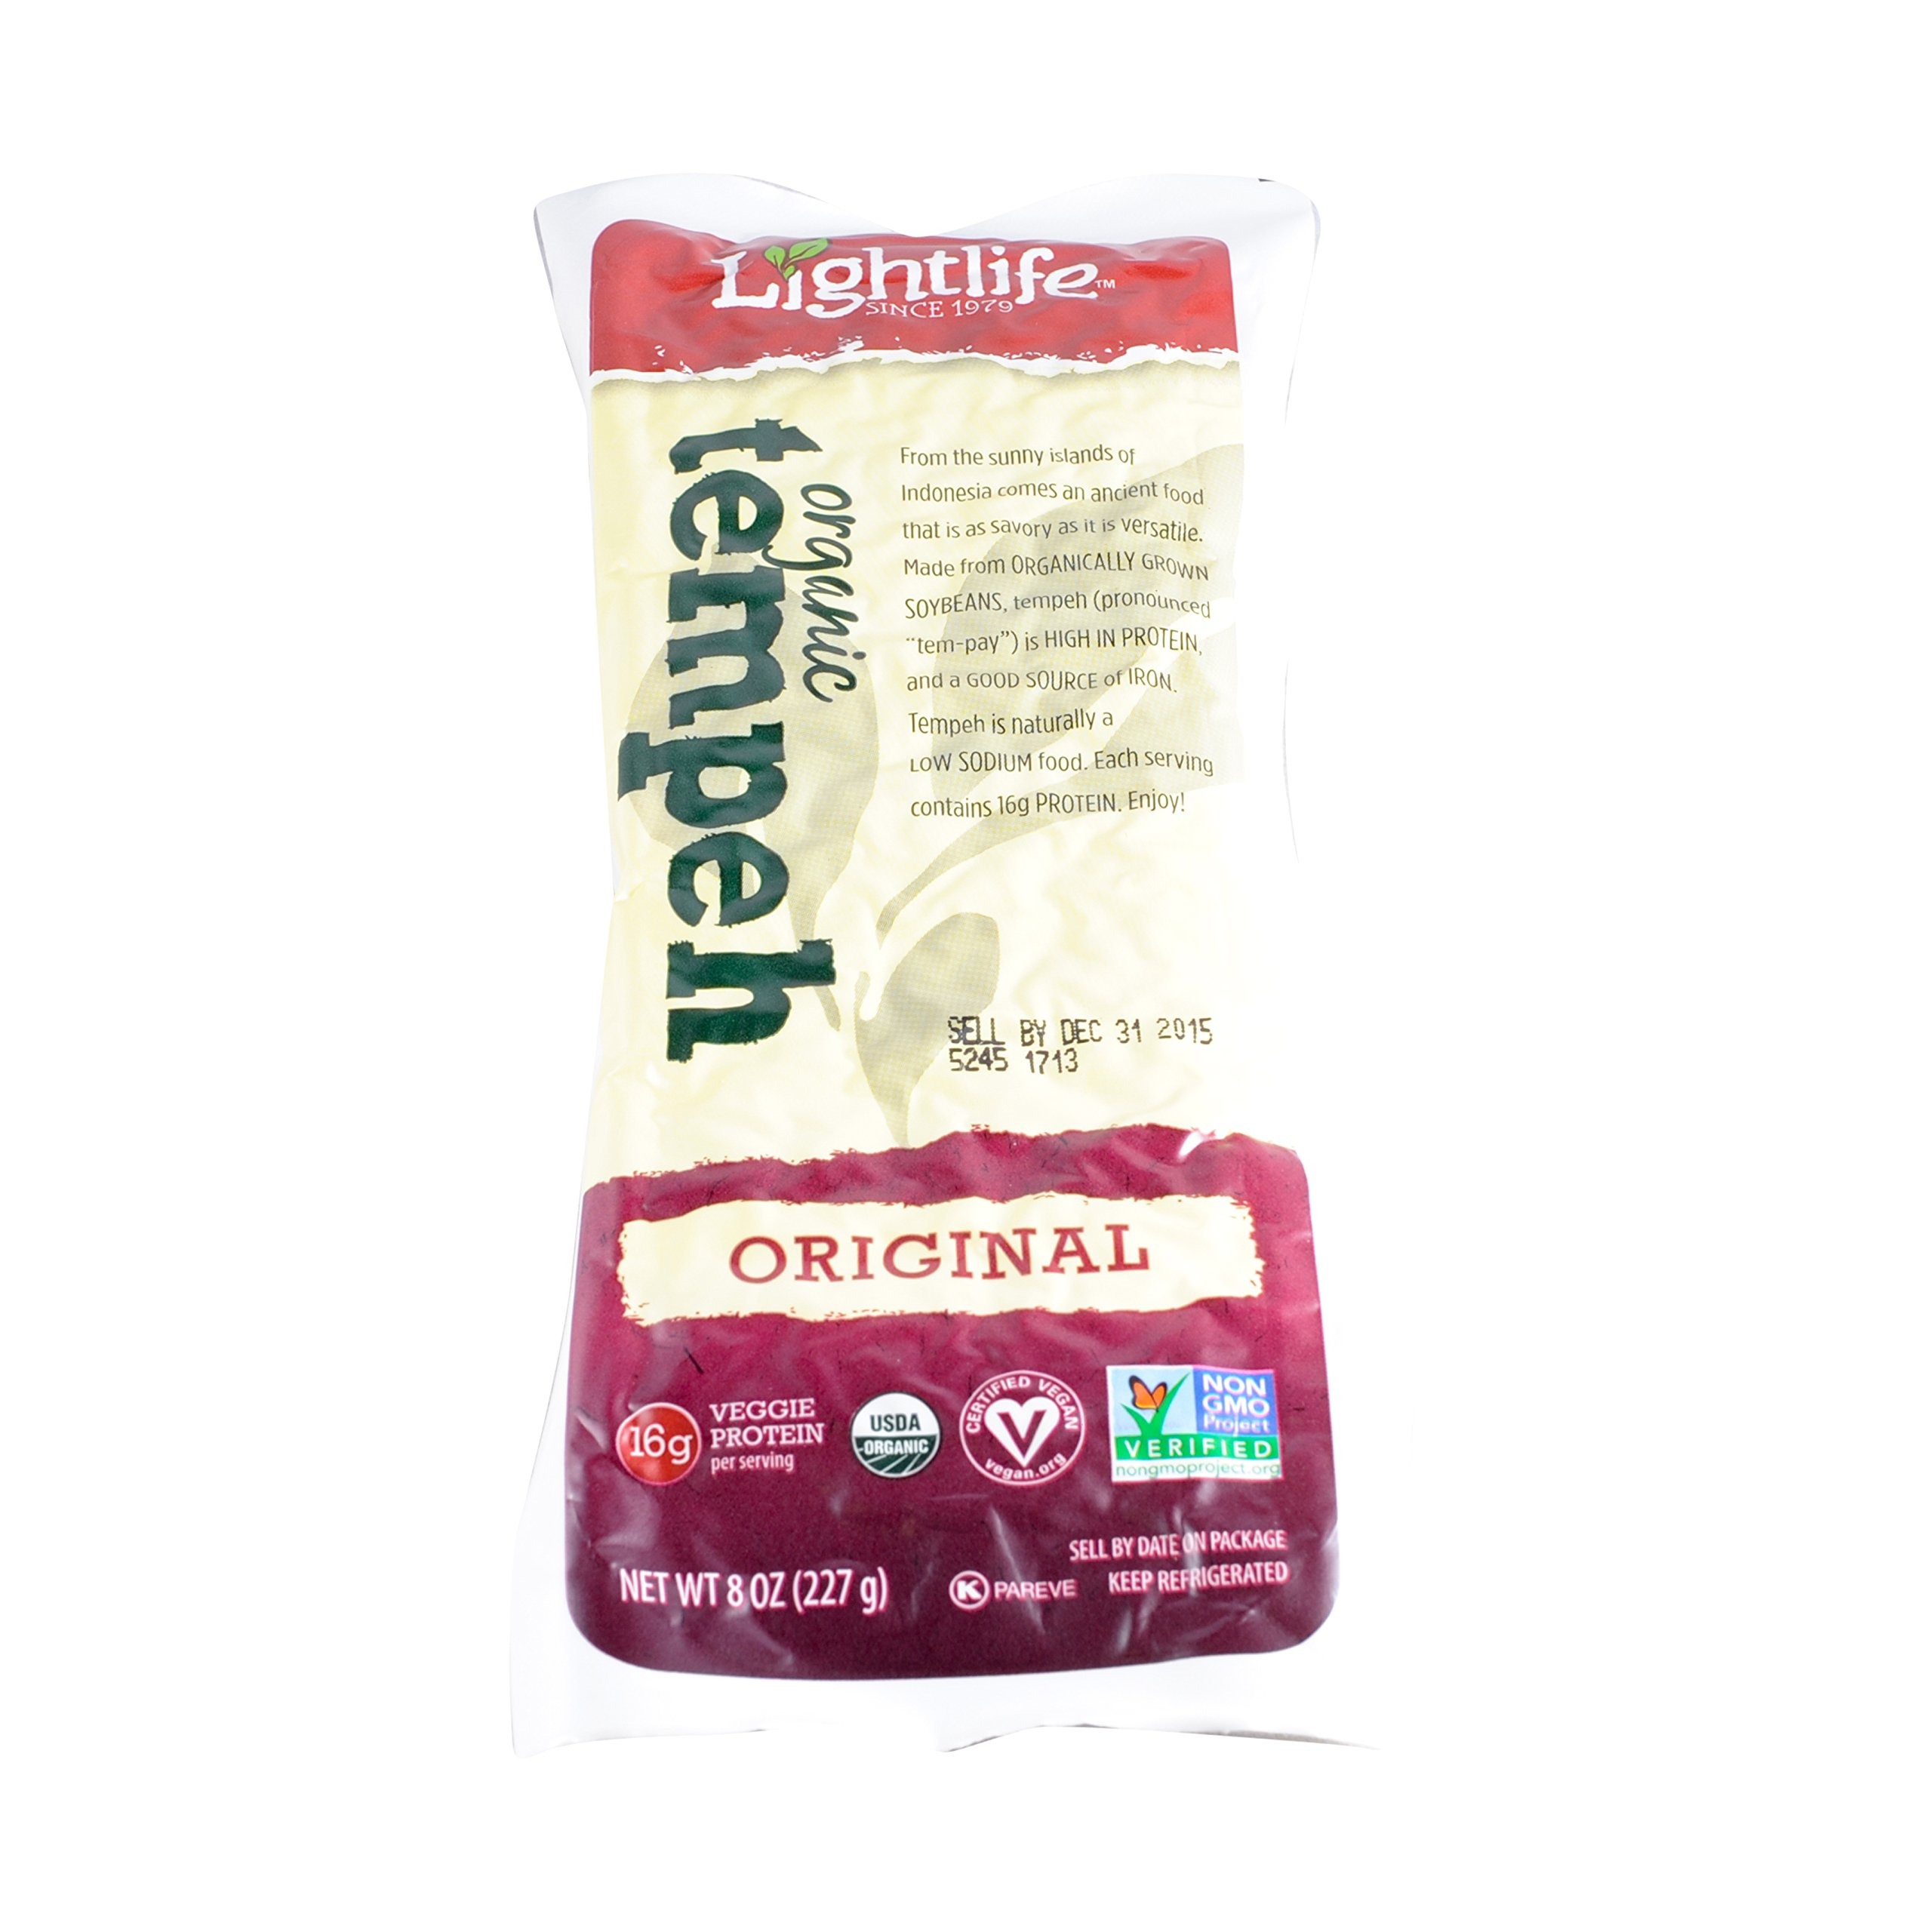
Item Name: Lightlife, Organic Soy Tempeh, 8 Ounce
Value: 8.0
Unit: Ounce

Price: 4.39